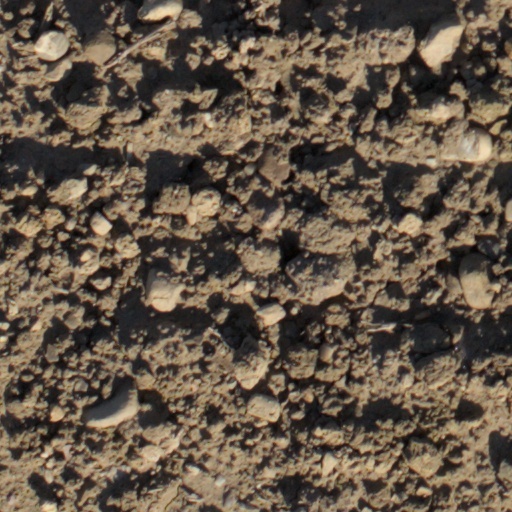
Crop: wheat